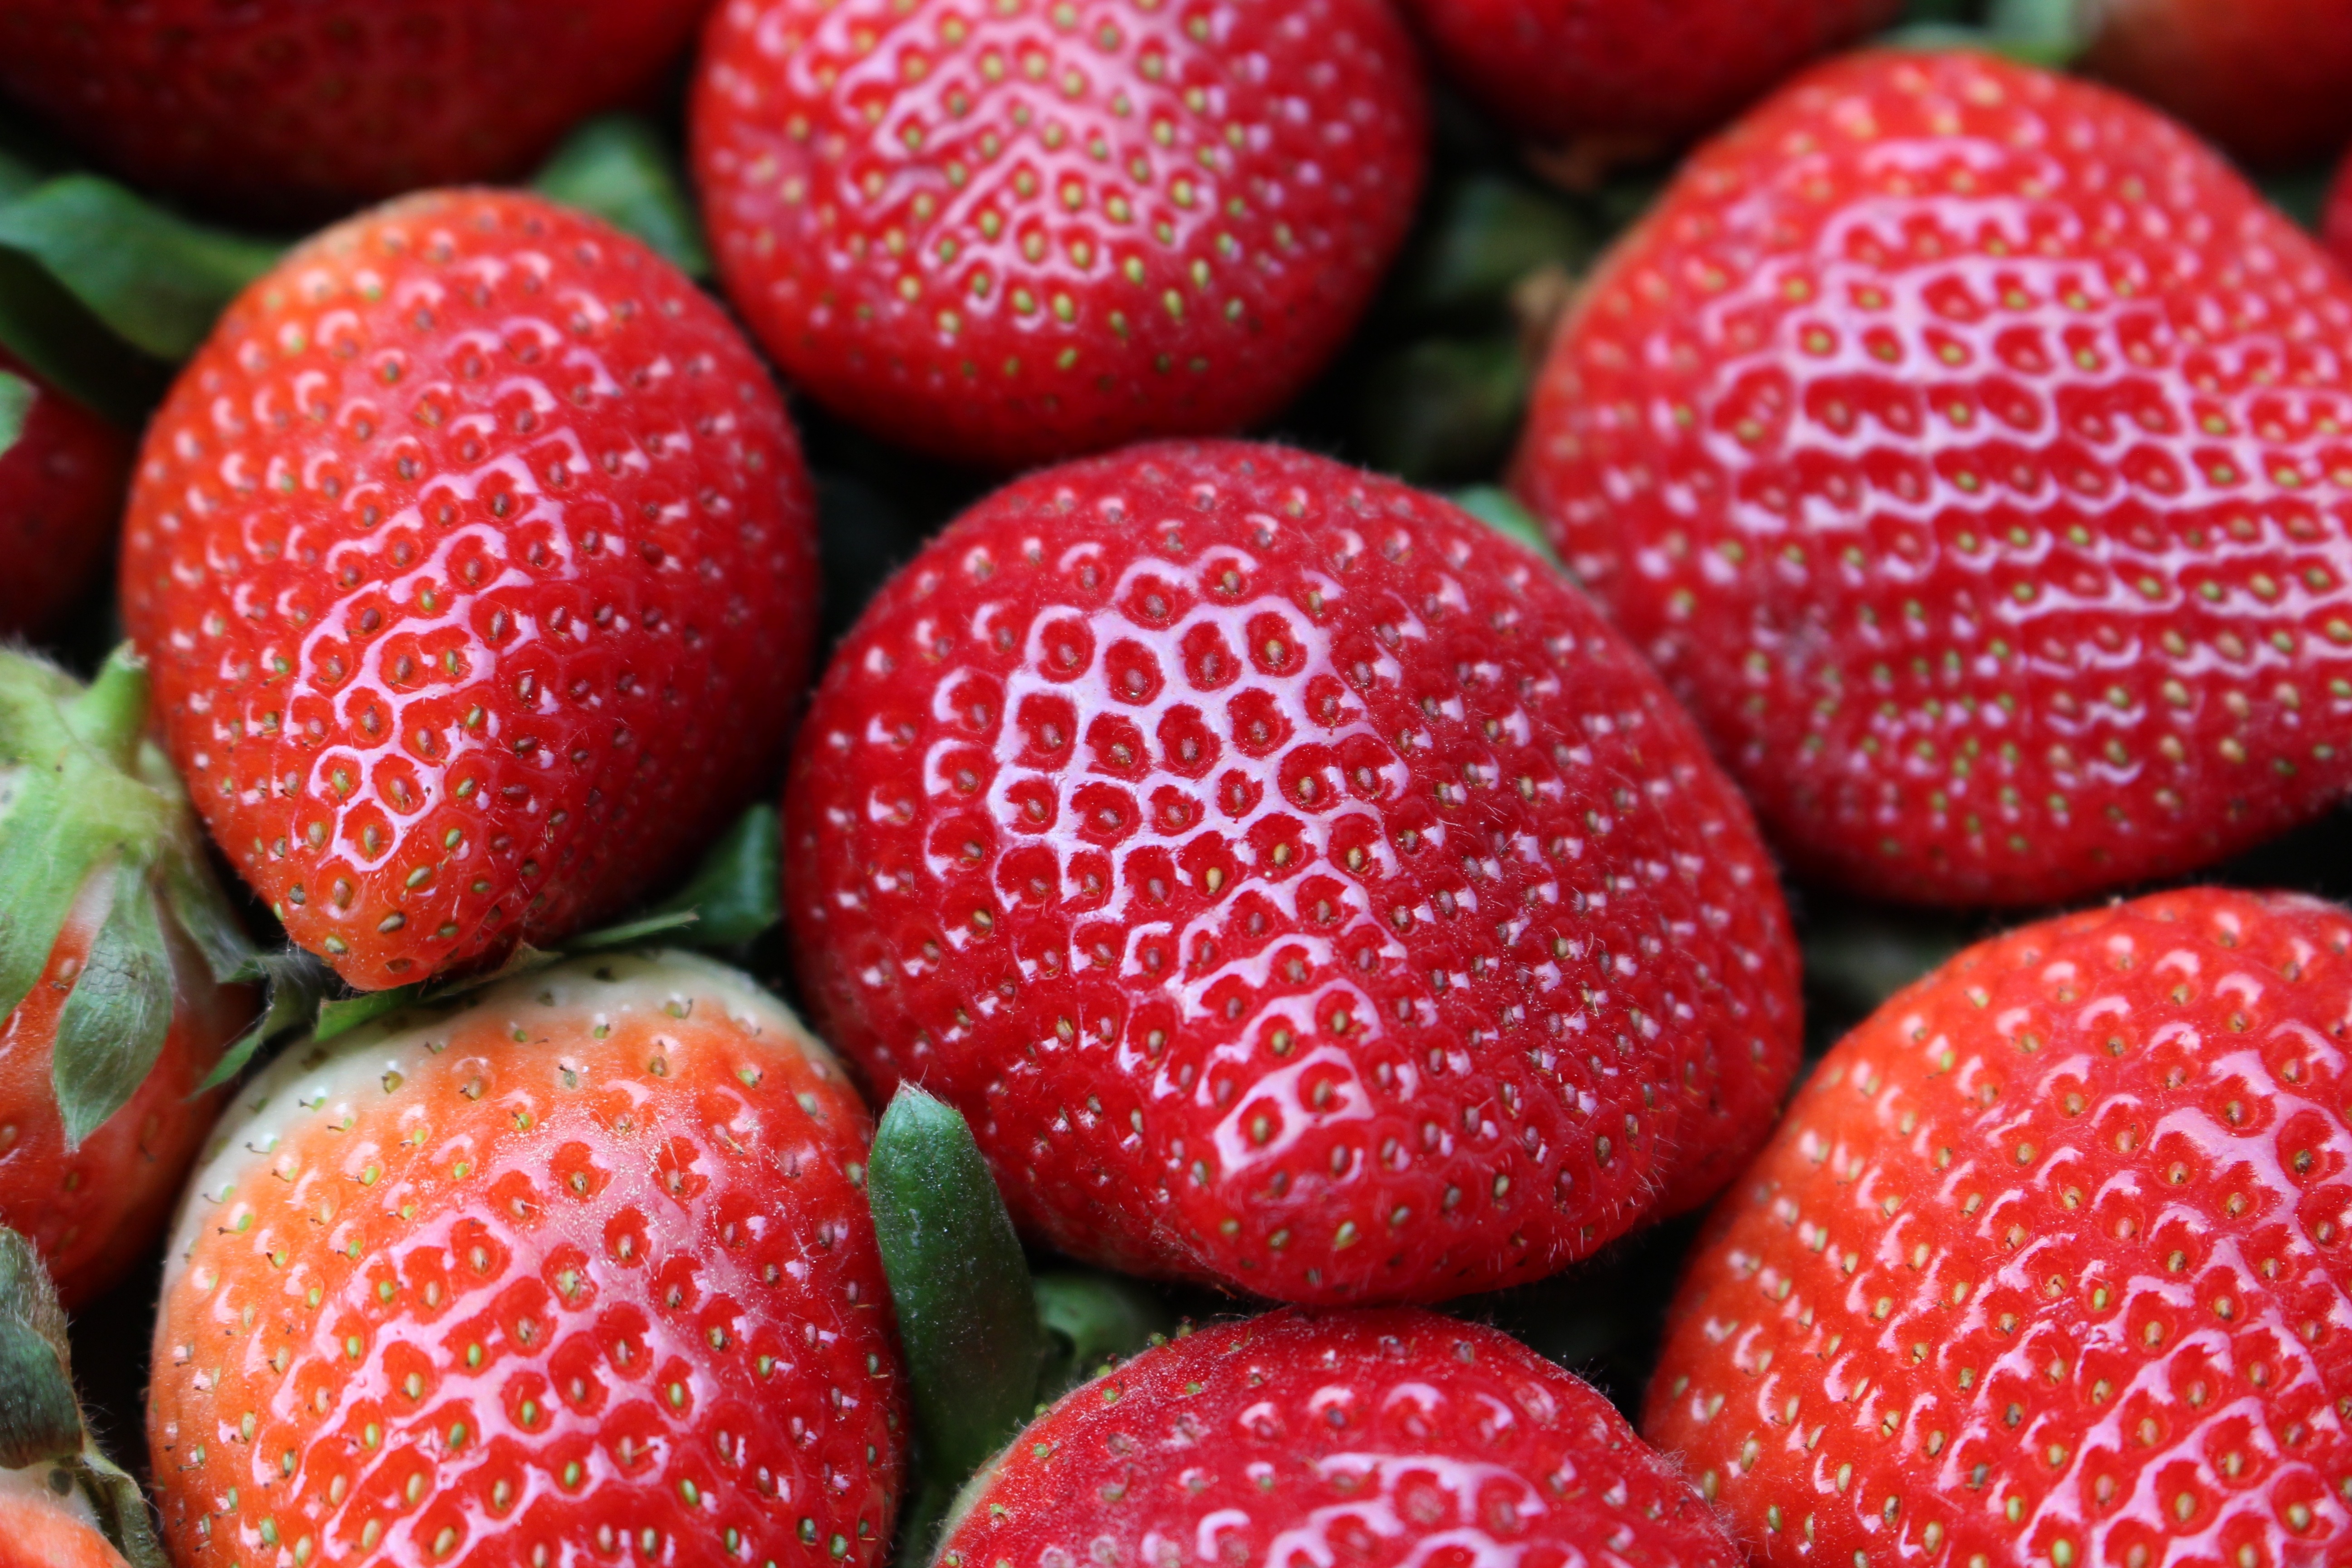
plant, fruit, sweet, ripe, food, red, produce, healthy, eat, delicious, strawberry, fruits, strawberries, bless you, frutti di bosco